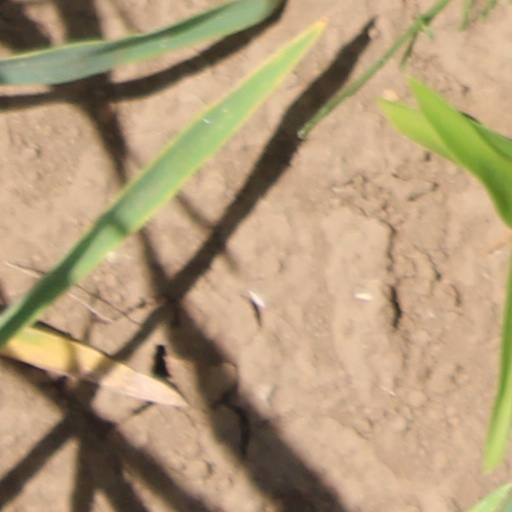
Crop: wheat